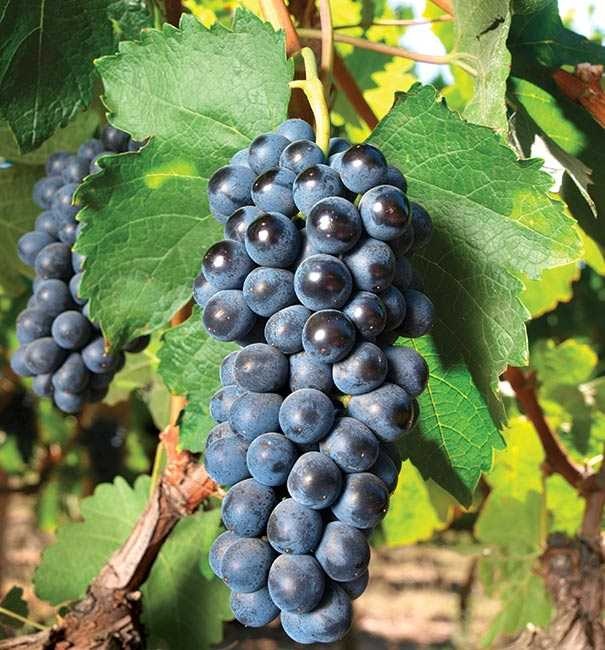
Label: Grapes